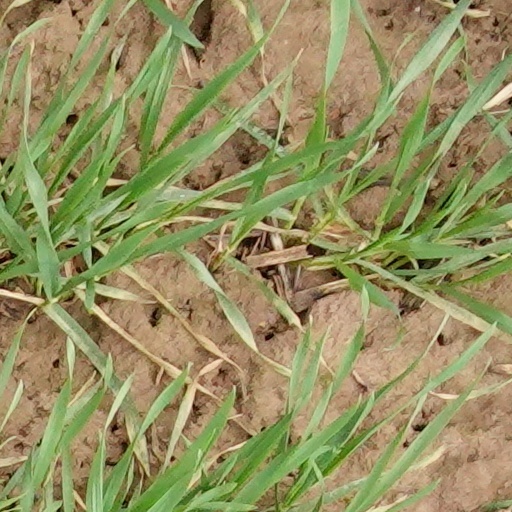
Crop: wheat